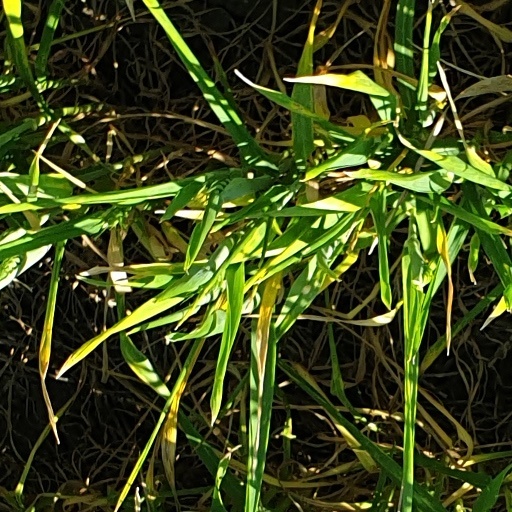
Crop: wheat